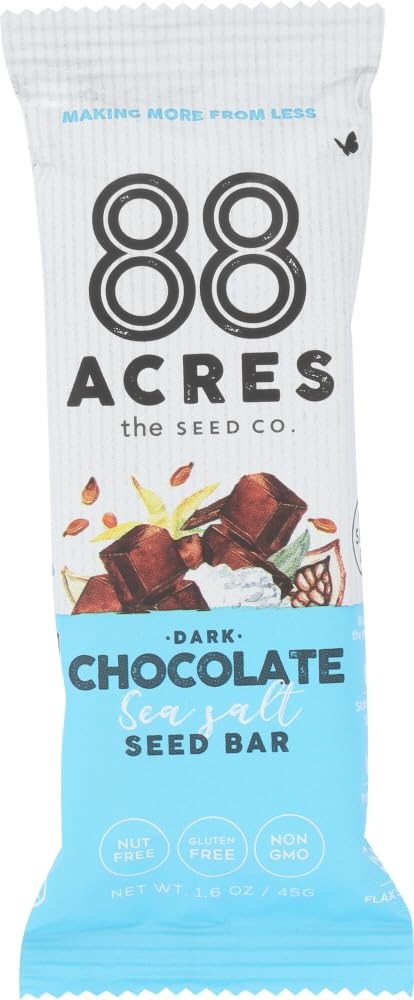
Item Name: 88 Acres, Dark Chocolate Sea Salt Seed Bars, 9 Count (Pack of 1)
Bullet Point 1: Just good nutrition - and that heavenly sea-salted dark chocolate - to seed a more ‘doing this for me' kinda day.
Bullet Point 2: Our seed bars are handcrafted in small batches using simple, wholesome ingredients, to create a delicious snack every body can enjoy.
Bullet Point 3: 88 Acres Bars are the perfect winter treat to share with the ones you love, plus enjoy them on-the-go, bring them to school and work, add them to lunch boxes and more! Great for athletes, low-FODMAP dieters, vegans, and omnivores alike.
Bullet Point 4: Free from the eight most common food allergens- Gluten-Free, Nut-Free, Peanut-Free, Dairy-Free, Soy Free, Sesame Free. Plus- Non-GMO, Vegan, School Safe.
Value: 14.4
Unit: Ounce

Price: 34.19